International relations of Scotland

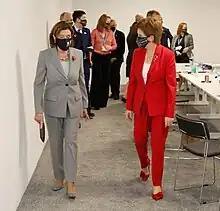
First Minister Sturgeon with Speaker of the United States House of Representatives Nancy Pelosi, 2021

In 2001, the Scottish Executive established the Scottish Government Office in Washington D.C. Two Scottish Government staff are deployed from Scotland to the United States and are based at the Scottish Government Office, alongside two "country based" staff. As the United States is a "priority market" for the Scottish economy, 34 staff are deployed to the Washington D.C. office of the Scottish Government from the Scottish Development International (SDI) body of Scottish Enterprise, the country's national economic development agency. As of December 2023, the SDI operates a range of trade and investment projects from Scottish Enterprise offices in areas such as Chicago, Houston and San Jose, California, with a number of other locations around the United States.